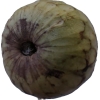
Label: cherimoya